Urban warfare

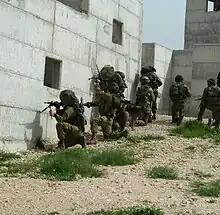
Israeli soldiers of the Kfir Brigade during an exercise simulating the takeover of a hostile urban area

During the First Chechen War most of the Chechen fighters had been trained in the Soviet armed forces. They were divided into combat groups consisting of 15 to 20 personnel, subdivided into three or four-man fire teams. A fire team consisted of an antitank gunner, usually armed with a Russian made RPG-7s or RPG-18s, a machine gunner and a sniper. The team would be supported by ammunition runners and assistant gunners. To destroy Russian armoured vehicles in Grozny, five or six hunter-killer fire teams deployed at ground level, in second and third stories, and in basements. The snipers and machine gunners would pin down the supporting infantry while the antitank gunners would engage the armoured vehicle aiming at the top, rear and sides of vehicles.